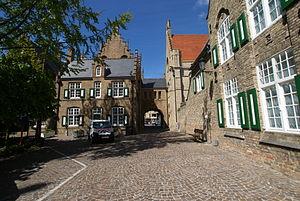
Nieuport (Belgique): Place: Hendrik-Geeraertplein